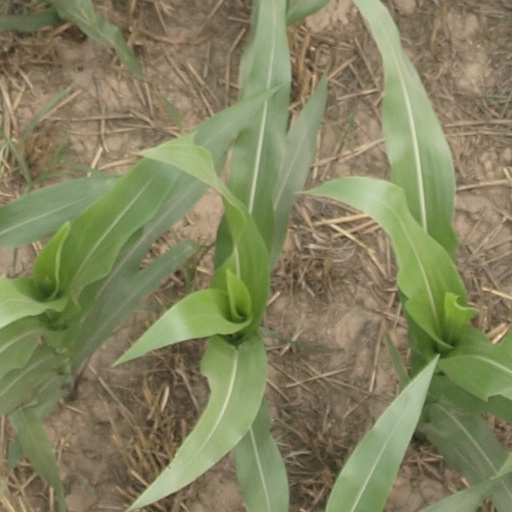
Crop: maize; corn